Ryūkōka

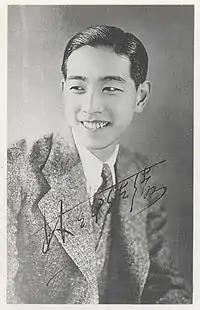
Isao Hayashi, the composer for military song "Shussei Heishi o Okuru Uta"

After the war, the songs during the war have been regarded as a taboo even in Japan despite those historical importance. One of war songs, , composed by Isao Hayashi, went on to become a theme of Japanese right-wing groups called "uyoku dantai". Li Xianglan's "Suzhou Nocturne", composed by Hattori, has remained controversial in China, though it was a non-propaganda song. After the war, Taro Shoji, who heard the Gyokuon-hōsō in Nagano Prefecture, was once banned from singing many of his songs because those were regarded as nationalistic. "Rōkyoku" faded into the wallpaper with the spread of television in the postwar period. In 1946, NHK revived their music program as "Radio Kayō" and it was later reformed as "Minna no Uta", but NHK was disinclined to mention its former history.